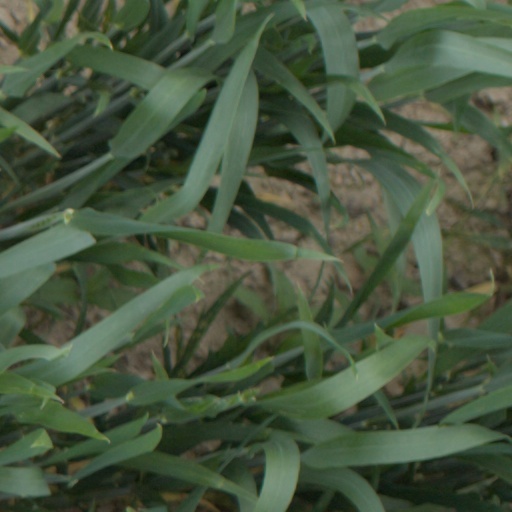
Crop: wheat